Mount Vernon, Illinois

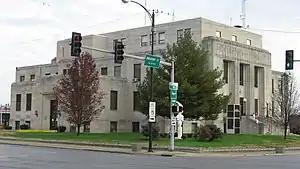
Jefferson County Courthouse

The city of Mount Vernon uses a Council-manager government with a mayor. The Mt. Vernon City Council meets regularly on the first and third Mondays each month. Meetings are moved to the following Tuesday if the first or third Monday falls on a holiday.